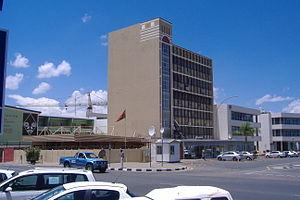
Cet article liste les représentations diplomatiques de l'Angola à l'étranger, en excluant les consulats honoraires. L'Angola est le deuxième pays après le Portugal à avoir ouvert un consulat à Macao en République populaire de Chine. Macao, comme l'Angola, a un héritage portugais.